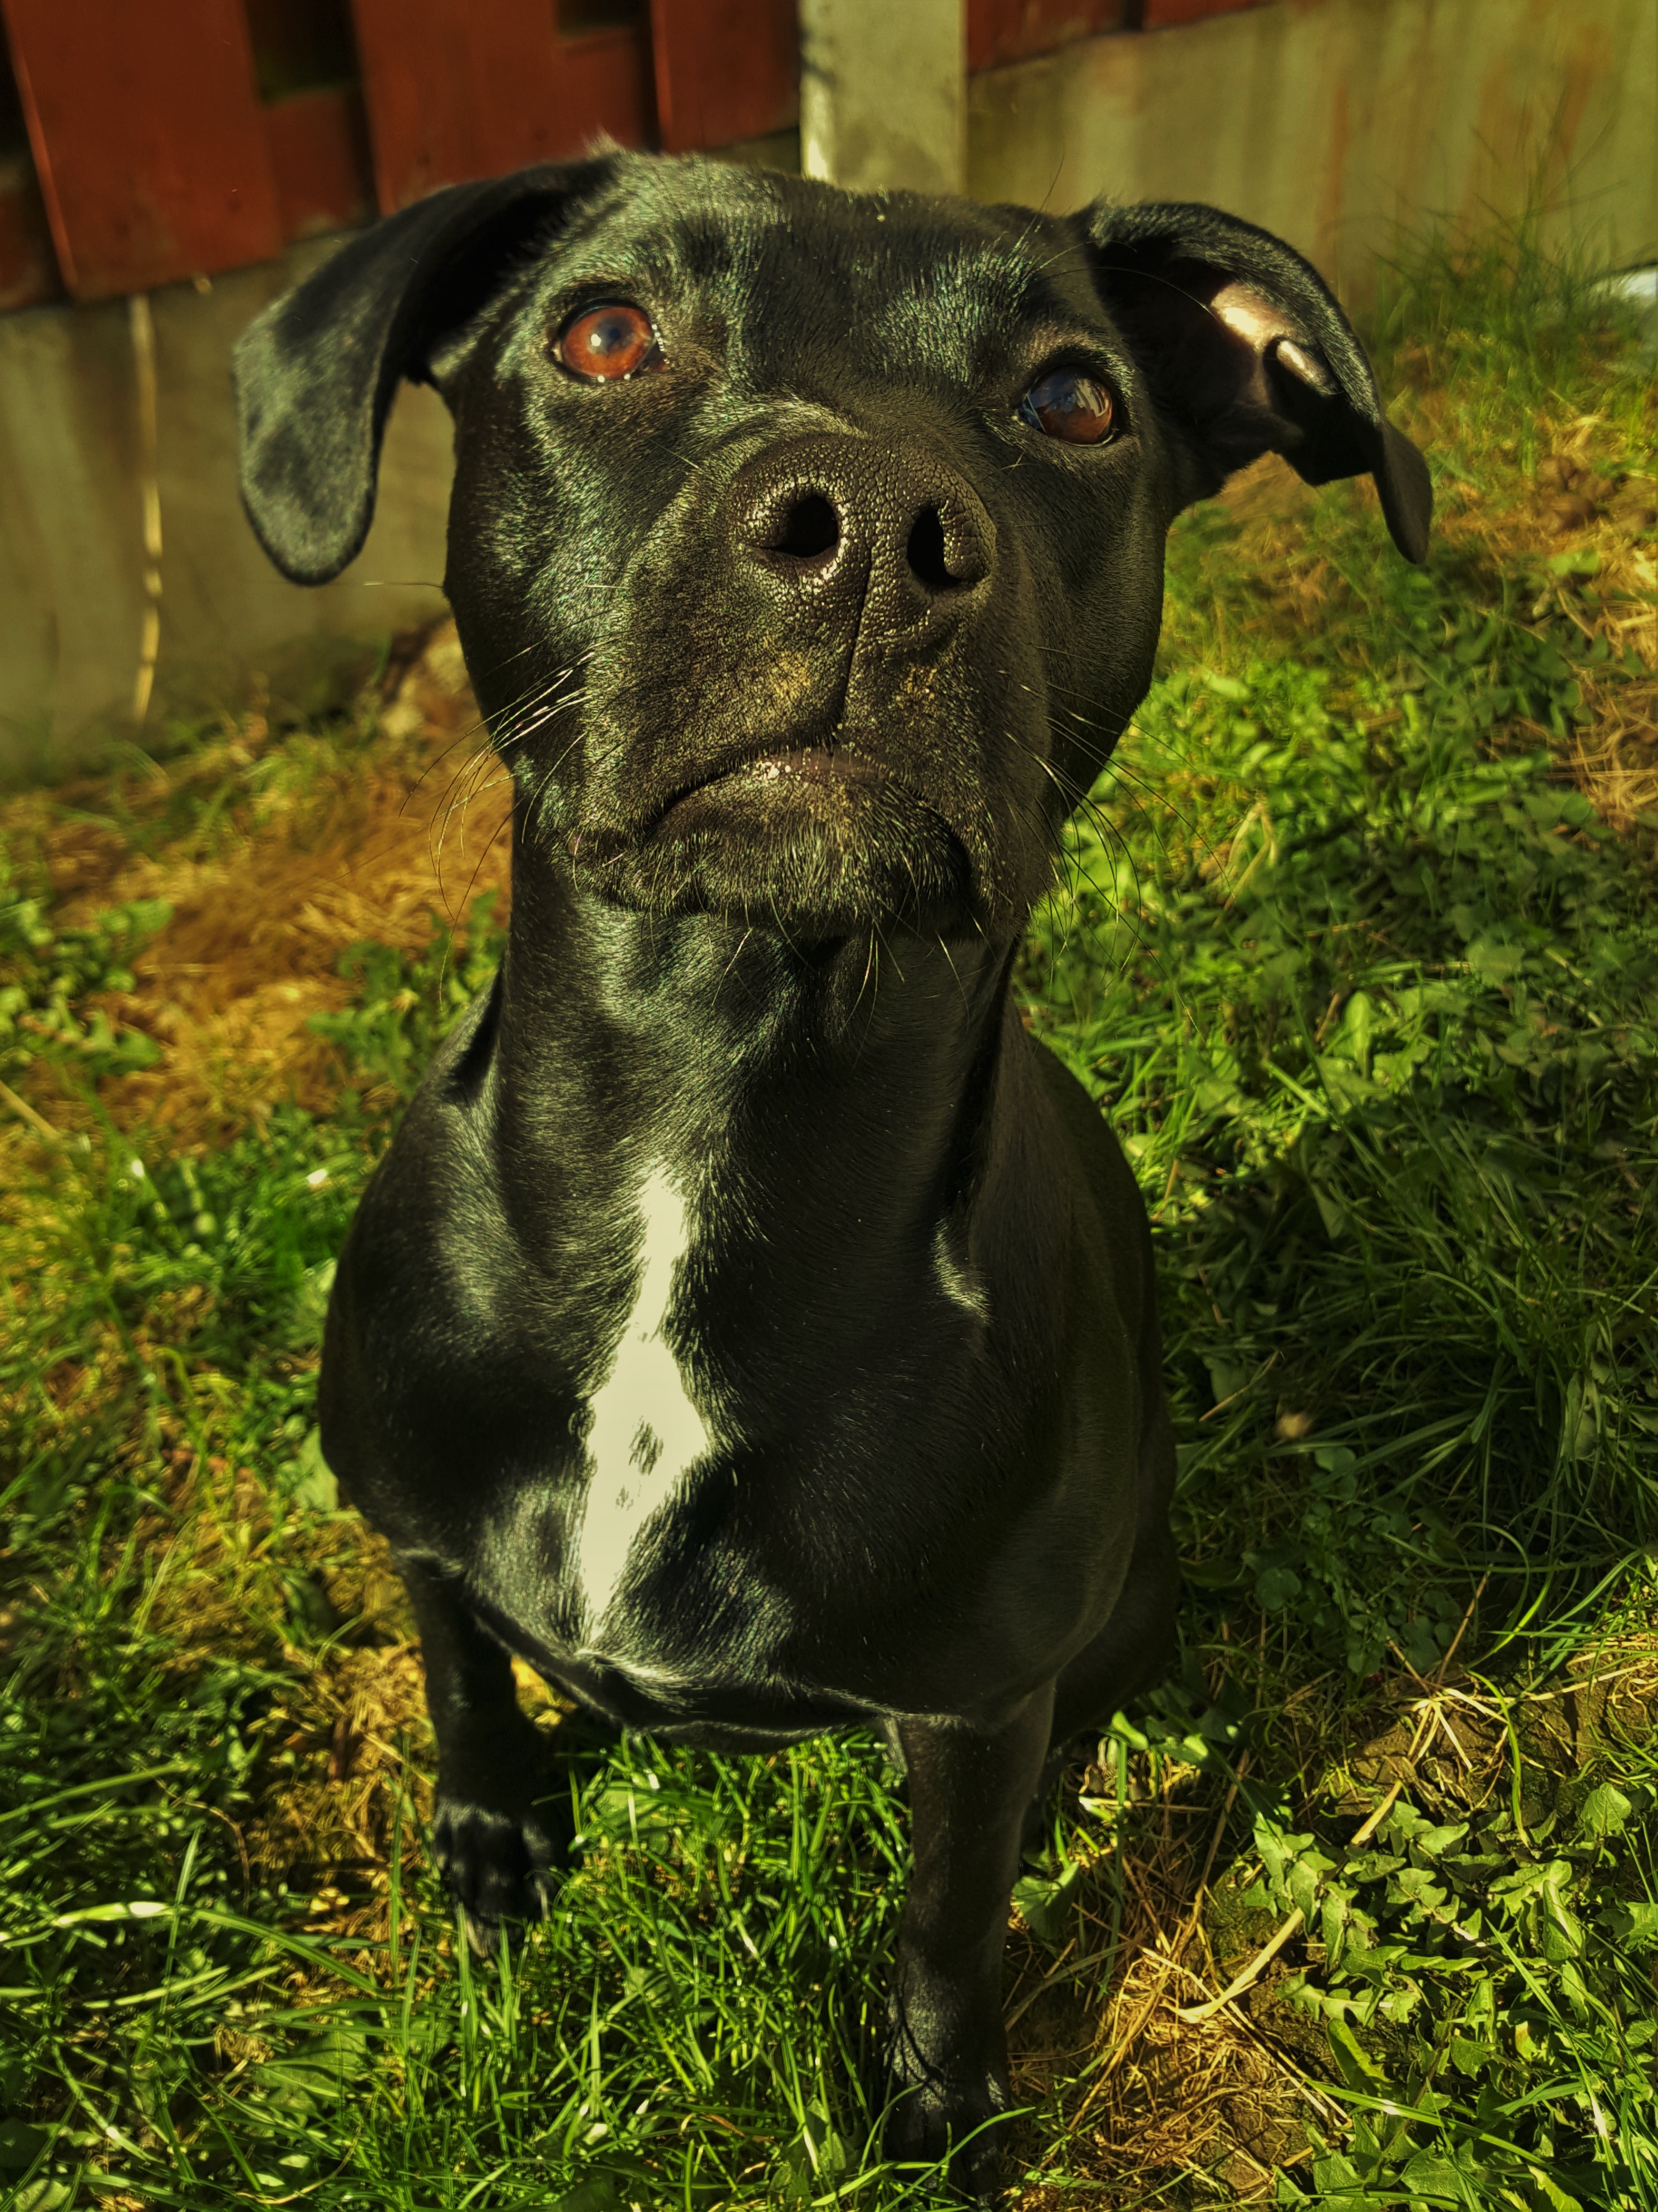
dog, mammal, vertebrate, dog breed, terrier, staffordshire bull terrier, dog like mammal, carnivoran